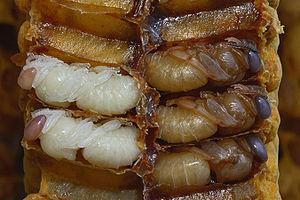
Nymphe de faux-bourdon dans leus cellules ouverte pour la photo. Les nymphes situées à droite de la photo sont plus âgées de quelques jours. Português: Pupas de zangões nas suas celas nos dois lados de um favo. As pupas do lado direito têm mais alguns dias de idade e encontram-se mais desenvolvidas. This is a retouched picture, which means that it has been digitally altered from its original version. Modifications: rotation, crop, background at the right edge replaced.. azərbaycanca